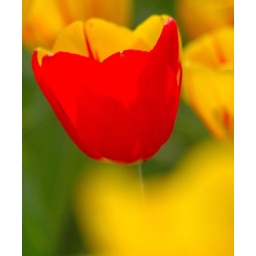
red with yellow blur by home depot